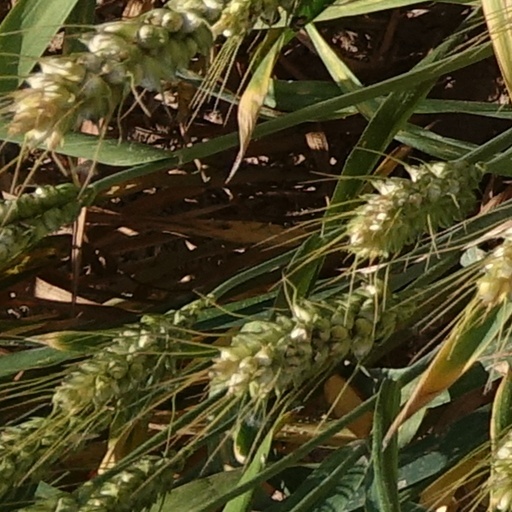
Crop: wheat